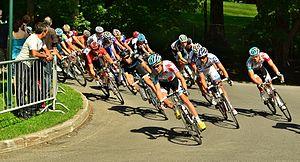
Grand prix cycliste de Québec